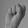
ASL letter: S